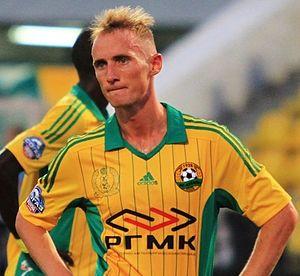
Vladislav Viatcheslavovitch Ignatiev est un footballeur international russe né le 20 janvier 1987 à Brejnev. Il évolue au poste d'arrière ou ailier droit au Lokomotiv Moscou.